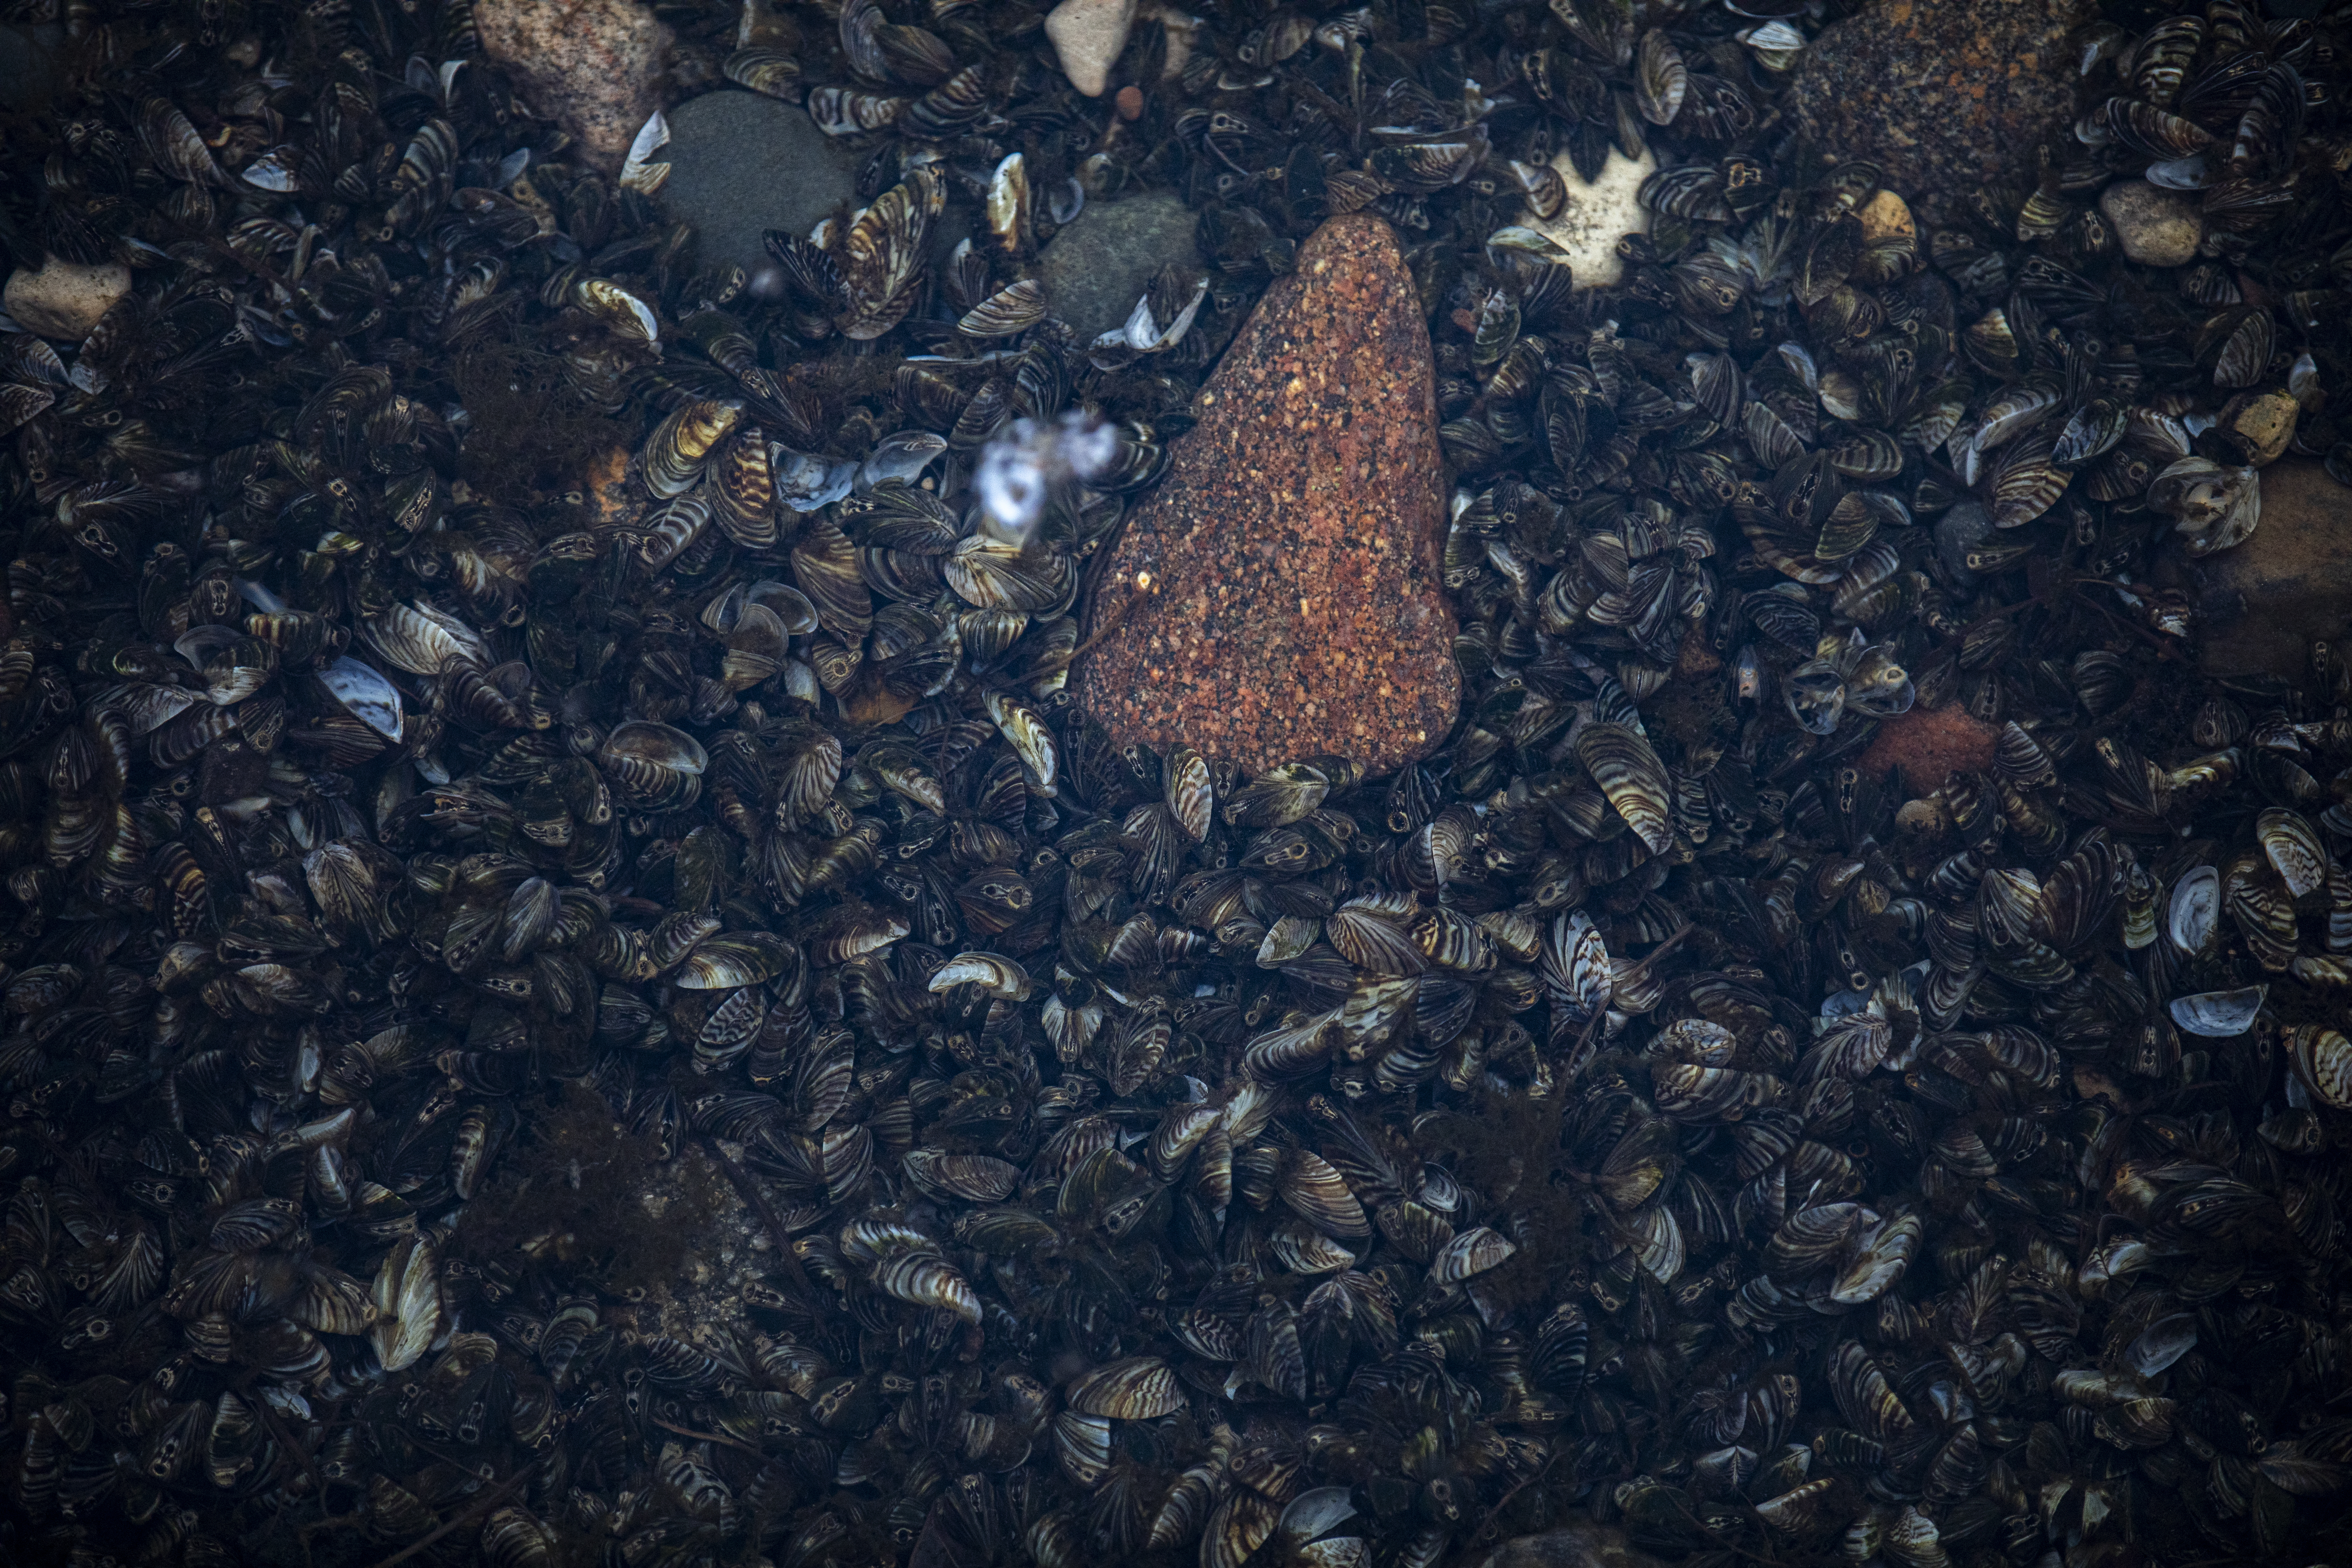
zebra mussels, lake, freshwater mussel, mussel, water, road surface, asphalt, tar, grass, compost, wood, soil, astronomical object, metal, human leg, rock, shadow, reflection, pattern, foot, waste, pollution, night, sand, marine biology